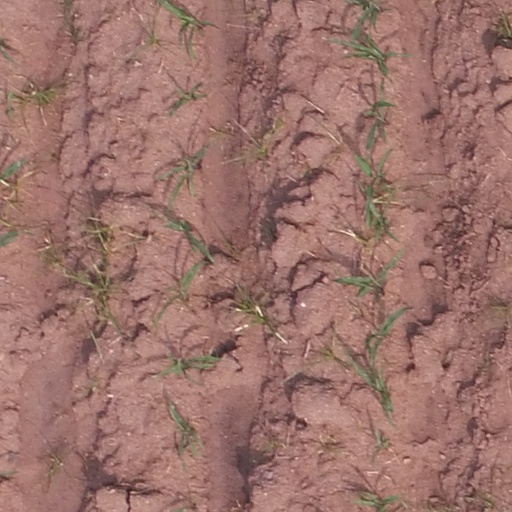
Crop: maize; corn